Urup

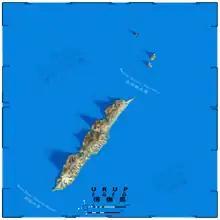
Topographic map of Urup island

Urup is an uninhabited volcanic island in the Kuril Islands chain in the south of the Sea of Okhotsk, northwest Pacific Ocean. Its name is derived from the Ainu language word "urup", meaning "sockeye salmon".